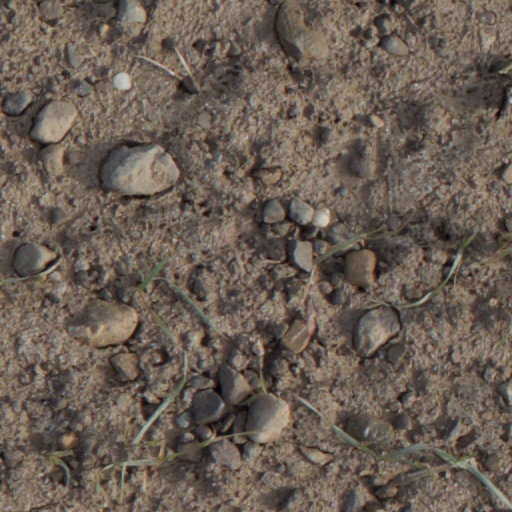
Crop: wheat